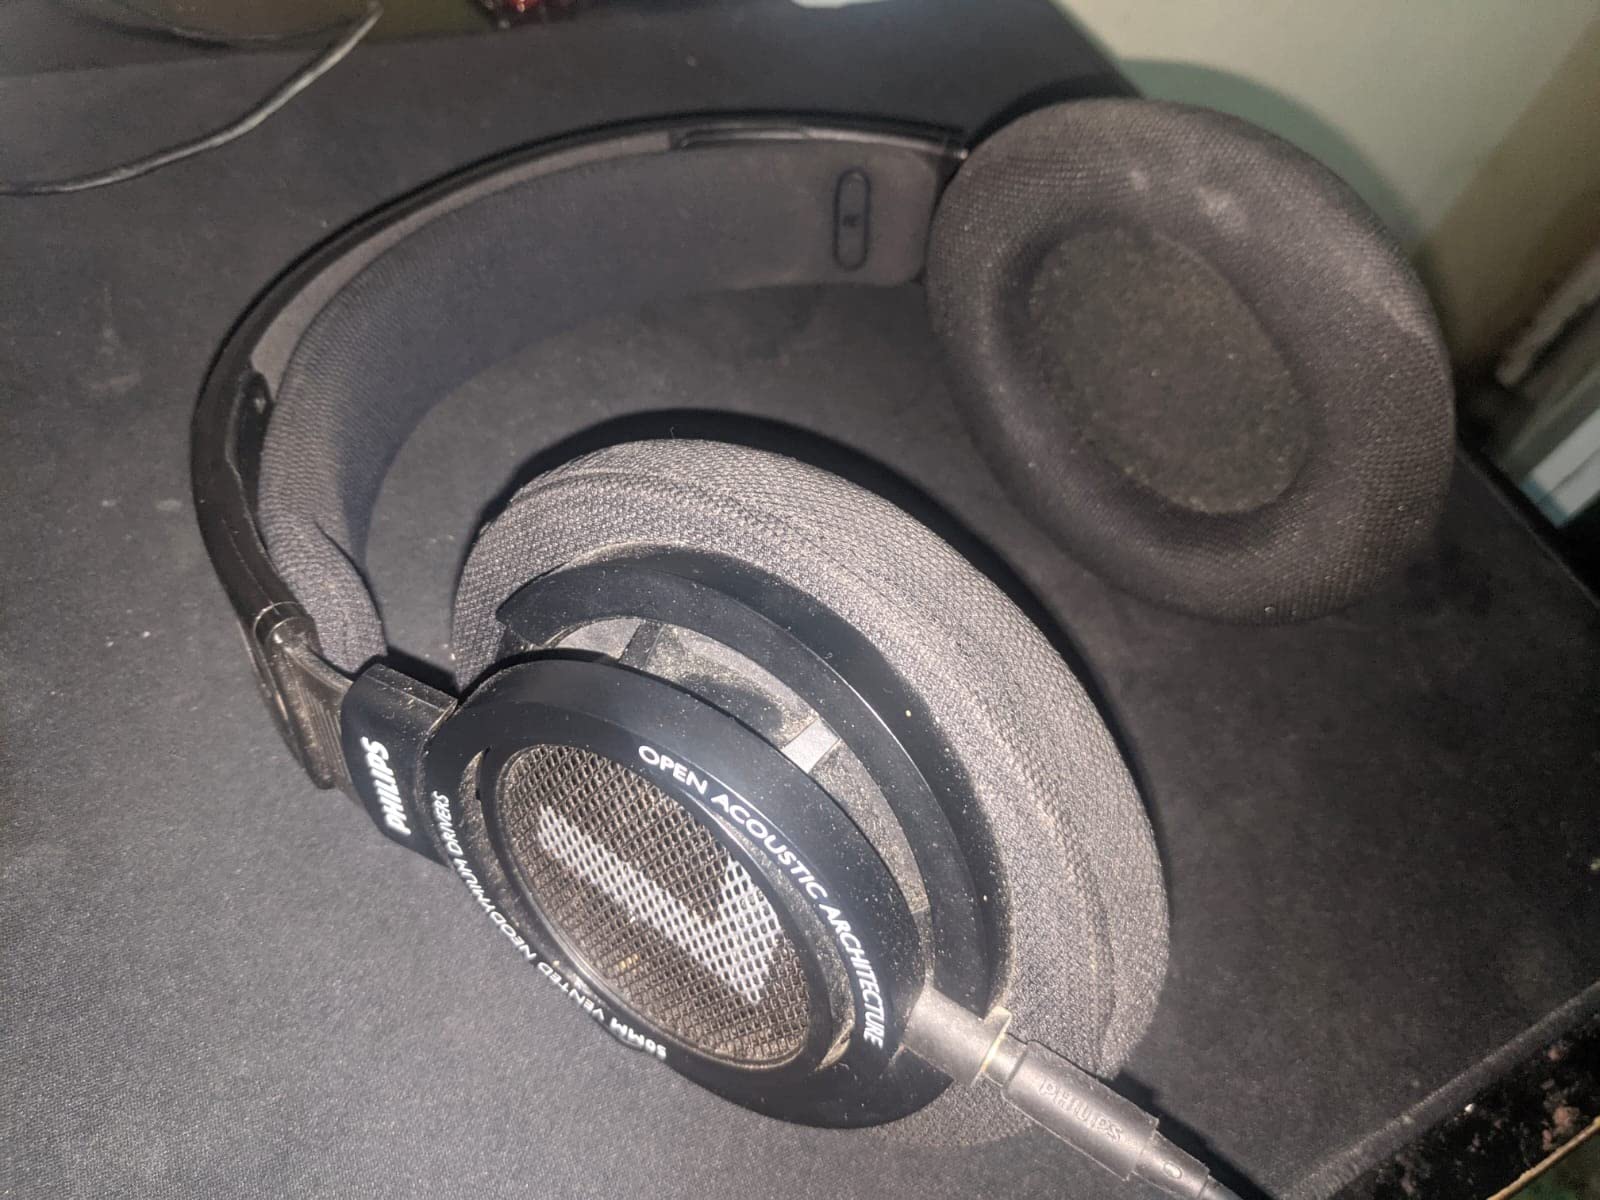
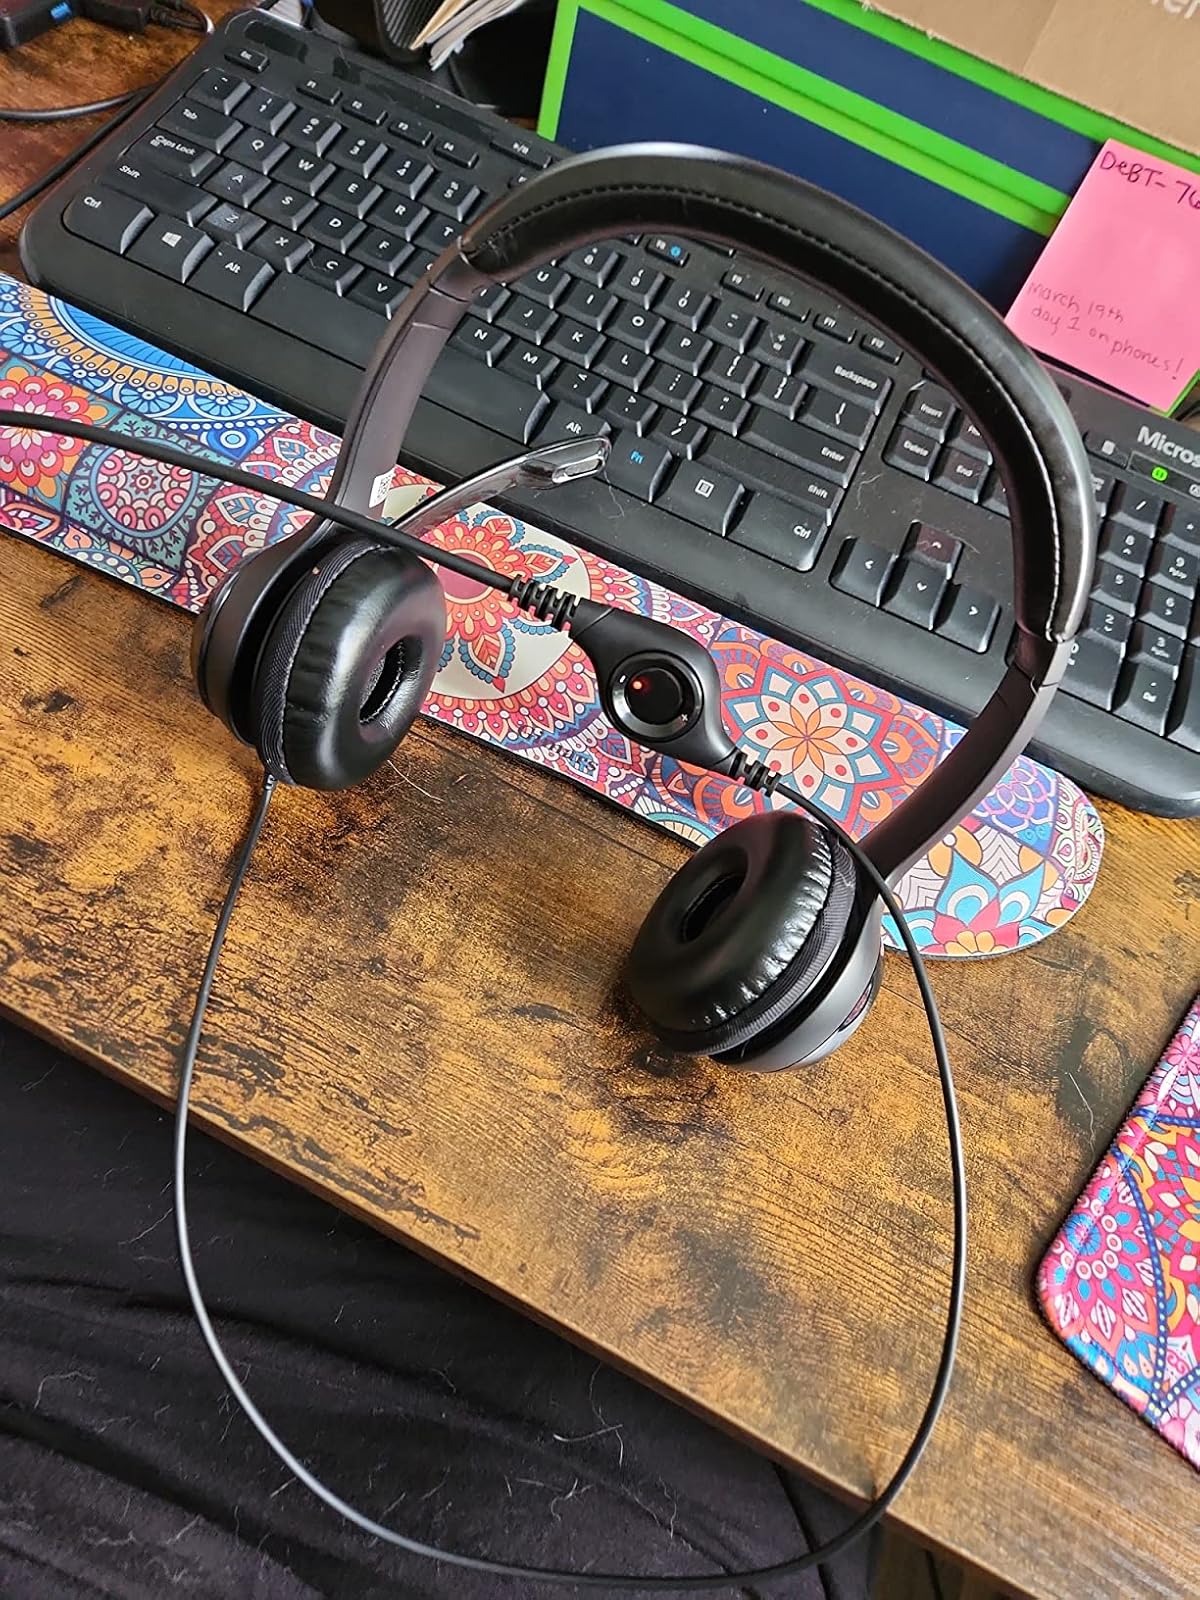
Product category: headphones
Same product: no